Vlad the Impaler

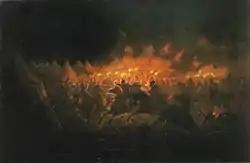
"The Battle with Torches", a painting by Theodor Aman about Vlad's Night attack at Târgoviște

The Ottoman fleet landed at Brăila (which was the only Wallachian port on the Danube) in May. The main Ottoman army crossed the Danube under the command of the sultan at Nikopol, Bulgaria on 4June 1462. Outnumbered by the enemy, Vlad adopted a scorched earth policy and retreated towards Târgoviște. During the night of 1617 June, Vlad broke into the Ottoman camp in an attempt to capture or kill the sultan. The imprisonment or death of the sultan would have caused panic among the Ottomans, which could have enabled Vlad to defeat the Ottoman army. However, the Wallachians "missed the court of the sultan himself" and attacked the tents of the "viziers" Mahmud Pasha and Isaac. Having failed to attack the sultan's camp, Vlad and his retainers left the Ottoman camp at dawn. Mehmed entered Târgoviște at the end of June. The town had been deserted, but the Ottomans were horrified to discover a "forest of the impaled" (thousands of stakes with the carcasses of executed people), according to Chalkokondyles.